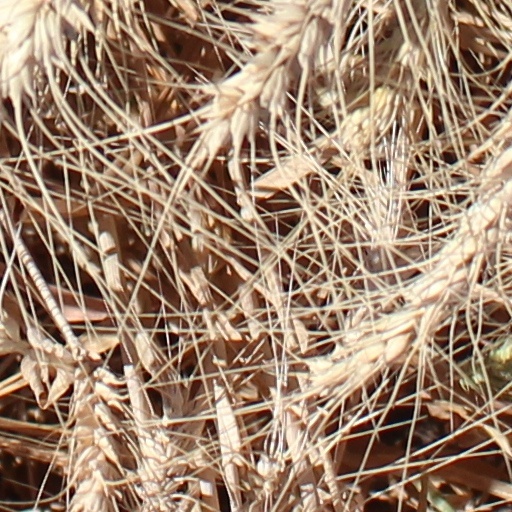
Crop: wheat